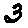
Label: 3